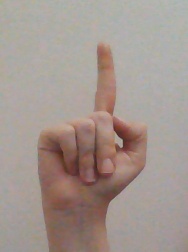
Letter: bb